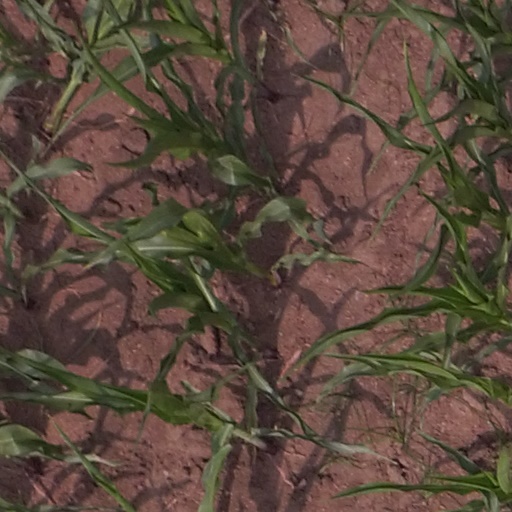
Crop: maize; corn